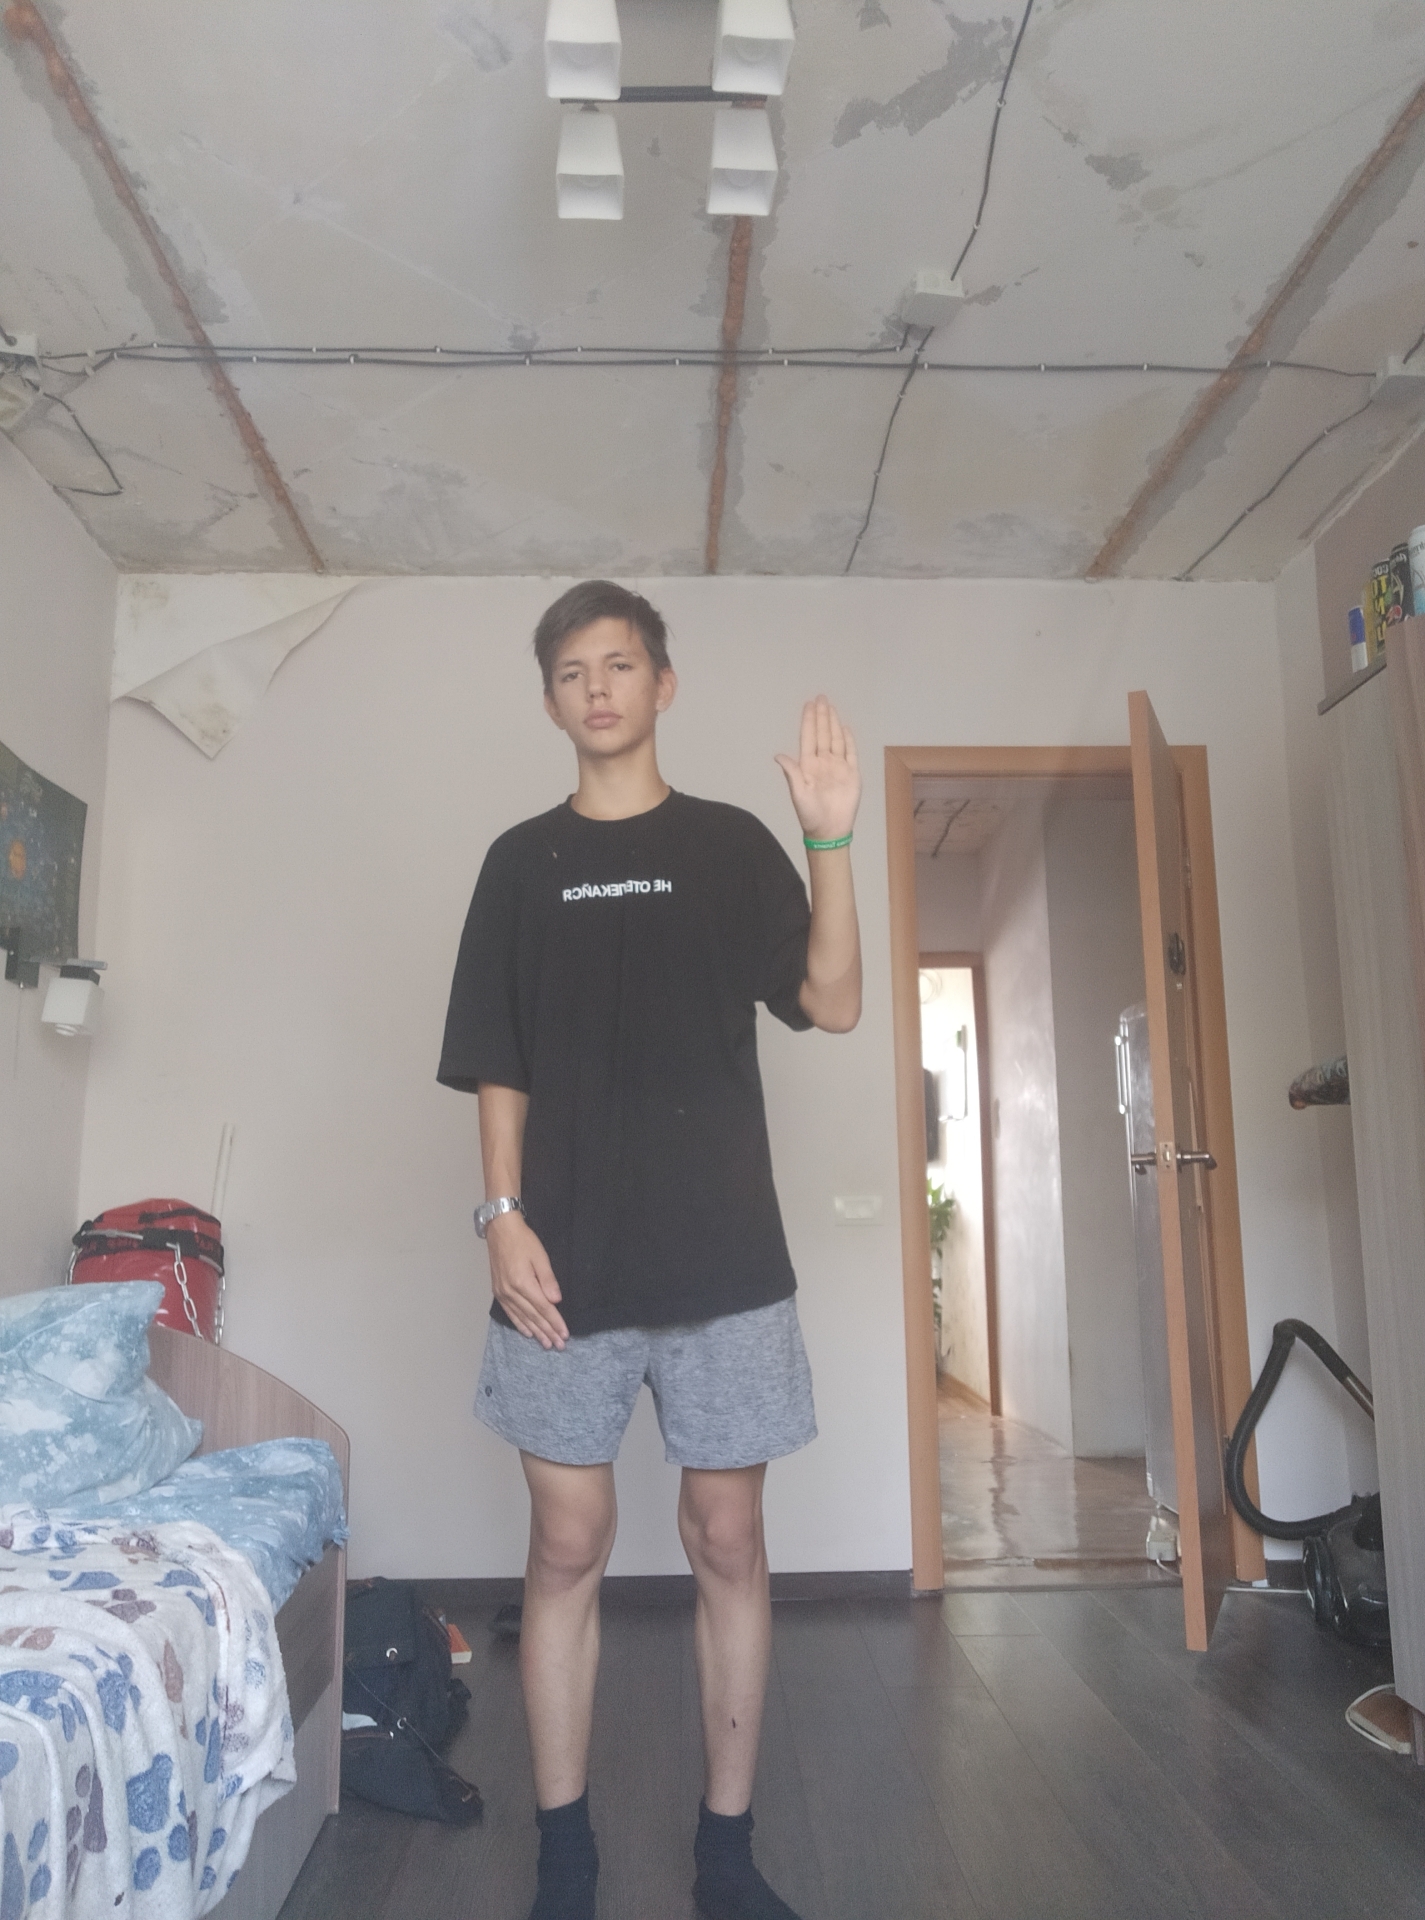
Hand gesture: stop